The Charge of the Light Brigade (1912 film)

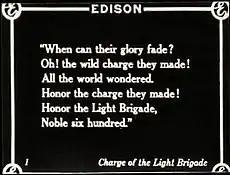
Intertitles with verses from Lord Tennyson's 1854 poem are presented throughout the film.

The film opens with two young British cavalry officers, Captain William Morris and Captain Louis Nolan, leaving home and bidding farewell to their wives in the parlor of the Nolans' residence. After the men leave the room, the film cuts to scenes much later in a British encampment in the Crimea, near the small harbor town of Balaklava, where Morris and Nolan are writing letters as fellow troopers assemble the evening before the battle. Scenes then depict cavalry units preparing for action the next day. Lord Raglan, the one-armed commander-in-chief of Britain's Crimean forces, is portrayed on horseback issuing orders of engagement as he surveys the terrain and Russian troop positions. The film then depicts Captain Nolan taking Raglan's orders and riding to relay them to George Bingham, the Earl of Lucan, who commands the army's cavalry division. Lucan, also on horseback, is forward in the field and is scanning the enemy as well. When he delivers the orders, Nolan appears to gesture in the general direction of Russian batteries guarding the end of the valley instead of toward Raglan's intended objective, captured British guns positioned elsewhere.